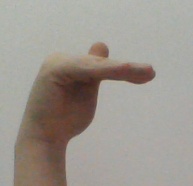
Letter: khaa